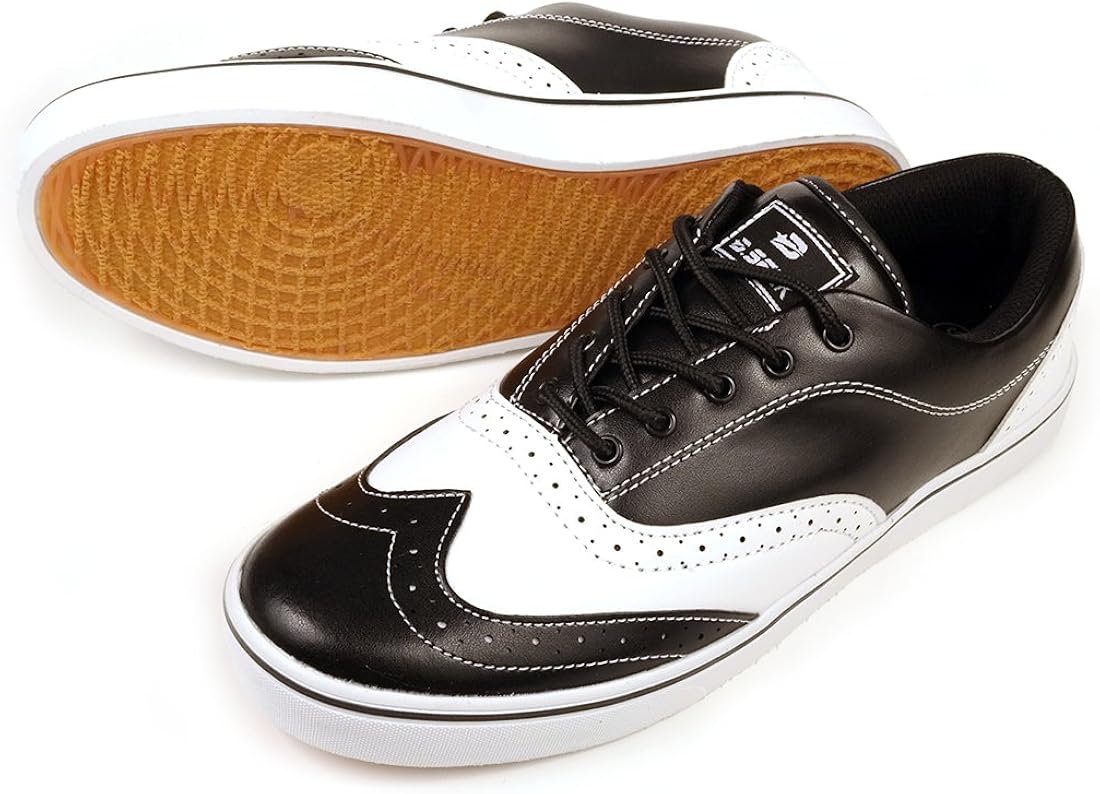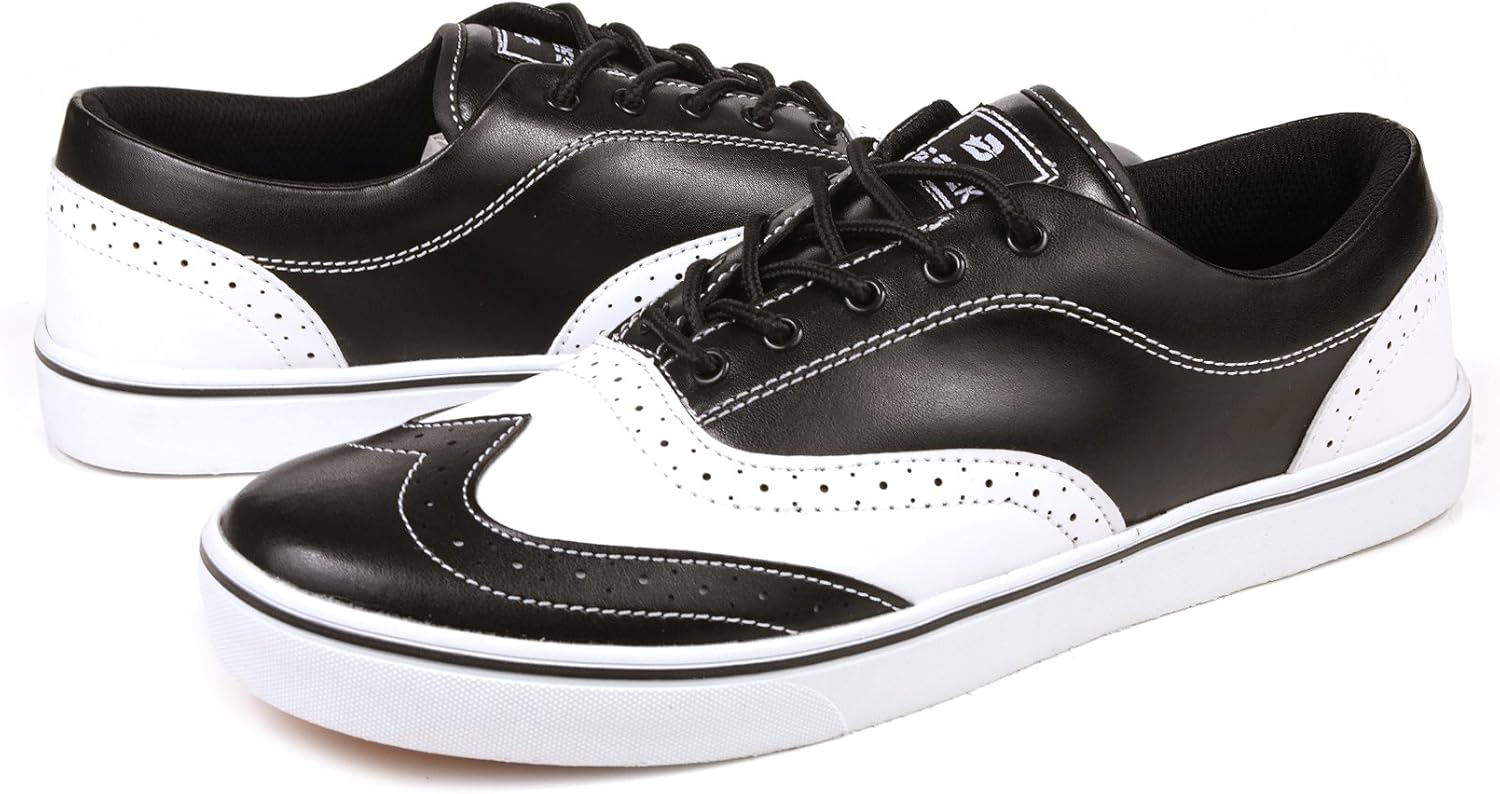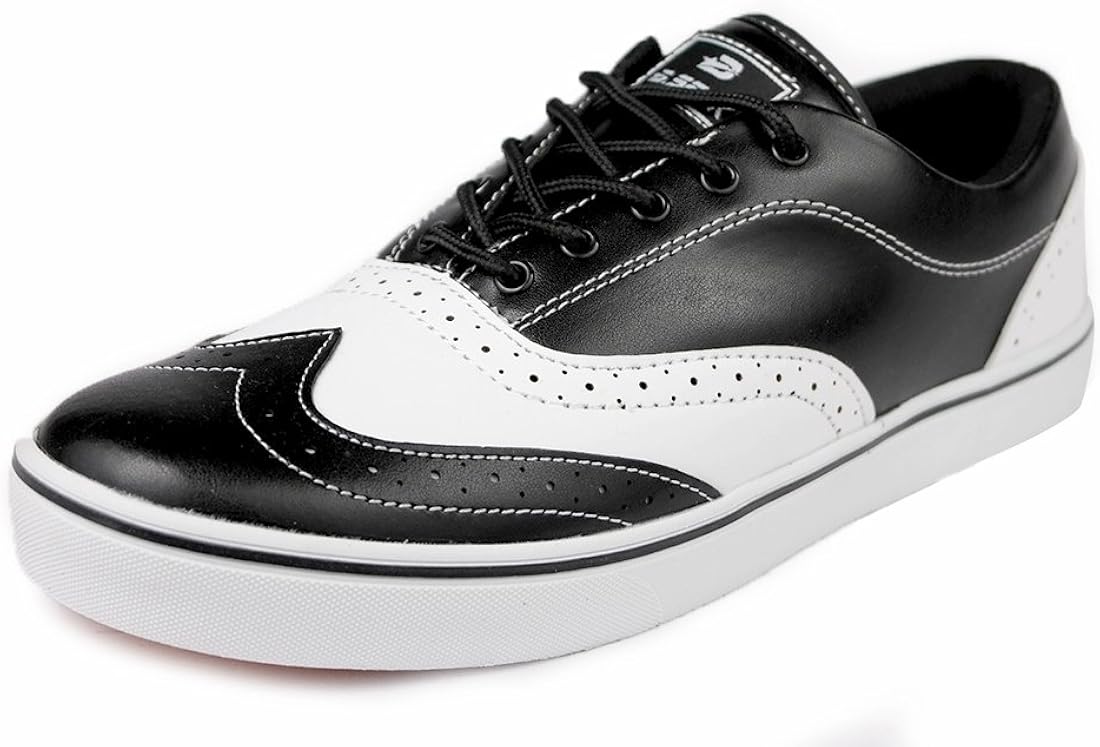
Fashion Men Lace up Casual Shoes Black White Wingtip Sneakers
Category: AMAZON FASHION
Update your modern look with timeless appeal in these wingtip sneakers.
Features: 100% Synthetic | Rubber sole | Lace-up construction | Wingtip design | Round toe. | Imported | Rubber outsole.